Hameshaa

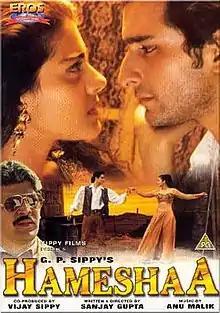

(English: 'Forever') is a 1997 Indian Hindi-language romantic thriller film written by Ranbir Pushp and directed by Sanjay Gupta. The film stars Aditya Pancholi, Saif Ali Khan and Kajol. Aruna Irani and Kader Khan have supporting roles in the film. The film explores reincarnation and marks Sanjay Gupta's third collaboration with Aditya Pancholi.